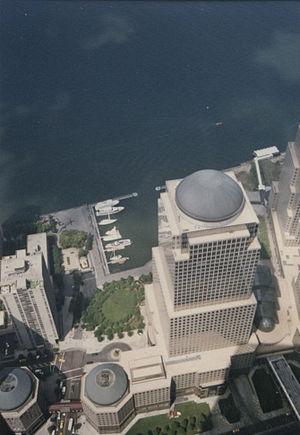
Battery Park City est un quartier situé à l'extrémité sud-ouest de l'île de Manhattan à New York. Il a été bâti sur le modèle d'une ville nouvelle, sur une superficie de 0,37 km².